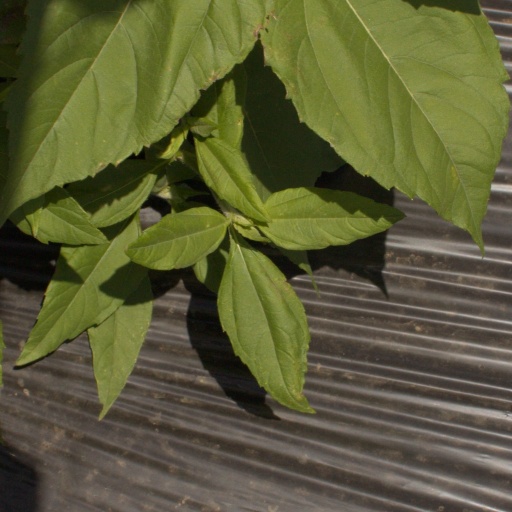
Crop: Jerusalem artichoke